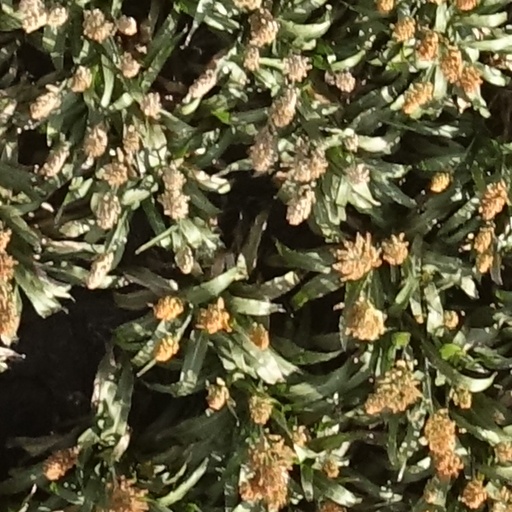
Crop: sorghum